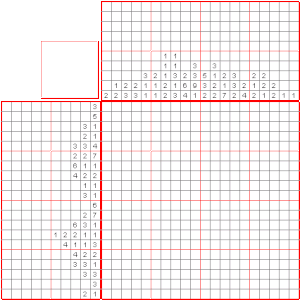
Un picross, logigraphe, hanjie, griddler, nonogram ou encore logimage est un jeu de réflexion solitaire, qui consiste à découvrir un dessin sur une grille en noircissant des cases, d'après des indices logiques laissés sur le bord de la grille.